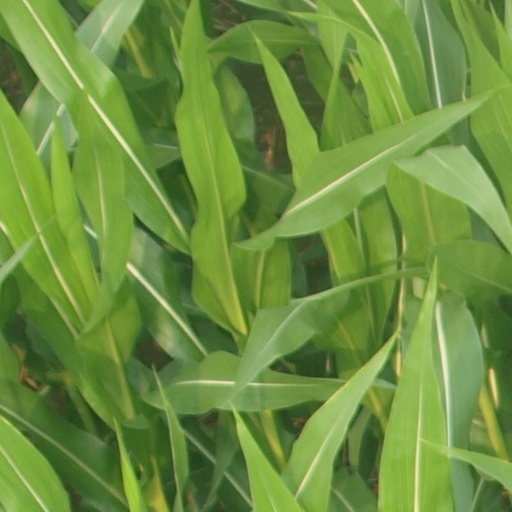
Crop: maize; corn